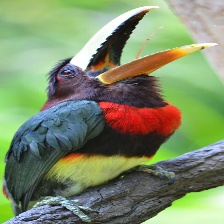
Species: IVORY BILLED ARACARI
Scientific name: PTEROGLOSSUS AZARA
ImageNet parent category: toucan